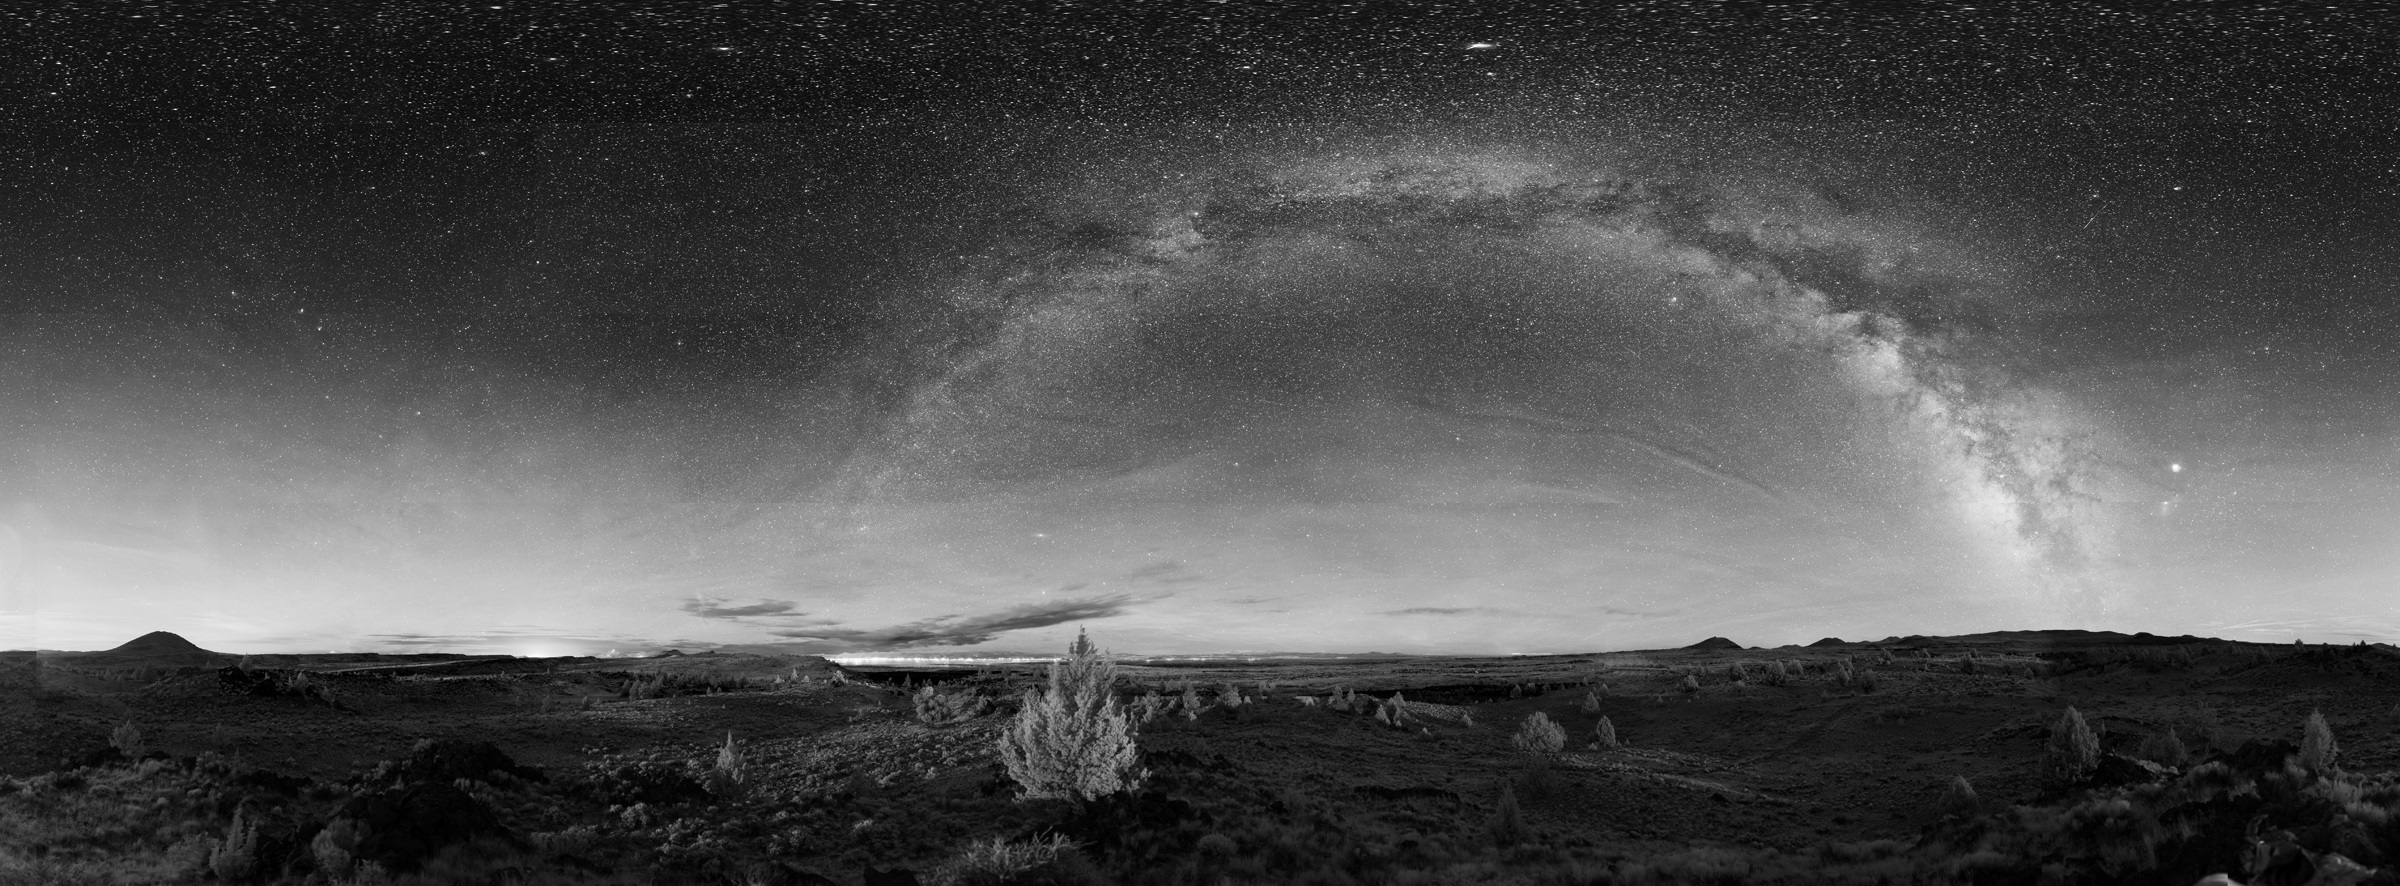
landscape, snow, black and white, sky, night, photography, milky way, cosmos, atmosphere, panorama, scenic, space, weather, usa, darkness, monochrome, night sky, california, starry, outdoors, lights, stars, bright, monochrome photography, atmospheric phenomenon, lava beds national monument